Harmon Stadium

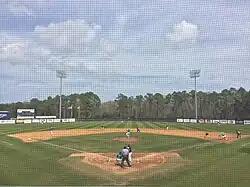
The Ospreys at home versus UNC Wilmington in 2016.

Dusty Rhodes Field at Harmon Stadium, generally known as Harmon Stadium, is the baseball stadium at the University of North Florida (UNF), and the home field of the North Florida Ospreys baseball team. It is located on the university's campus in Jacksonville, Florida, near the softball complex and aquatic center. It opened in 1988 and has a seating capacity of 1,250. The stadium is named for Doug and Linda Harmon for their contributions to constructions costs, while the field is named after UNF's first baseball coach, Dusty Rhodes.